Congregation Beth Israel (New Orleans)

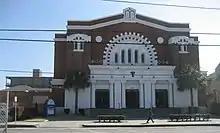
Beth Israel synagogue building on Carondelet St., designed by Emile Weil

In 1905, Beth Israel purchased the home of New Orleans' former mayor Joseph A. Shakspeare at 1610 Carondelet Street. Funds for the new acquisition came from both the Orthodox and Reform communities of New Orleans. After remodeling the building, the congregation began holding services there, in time for the 1906 High Holy Days. Membership grew quickly; by 1910 Beth Israel was the second-largest Jewish congregation in the city, with 180 member families, and by 1914 that number had grown to 250 families. By 1918, however, membership had fallen to 175 families. That year the synagogue's income was $6,000 (today $).